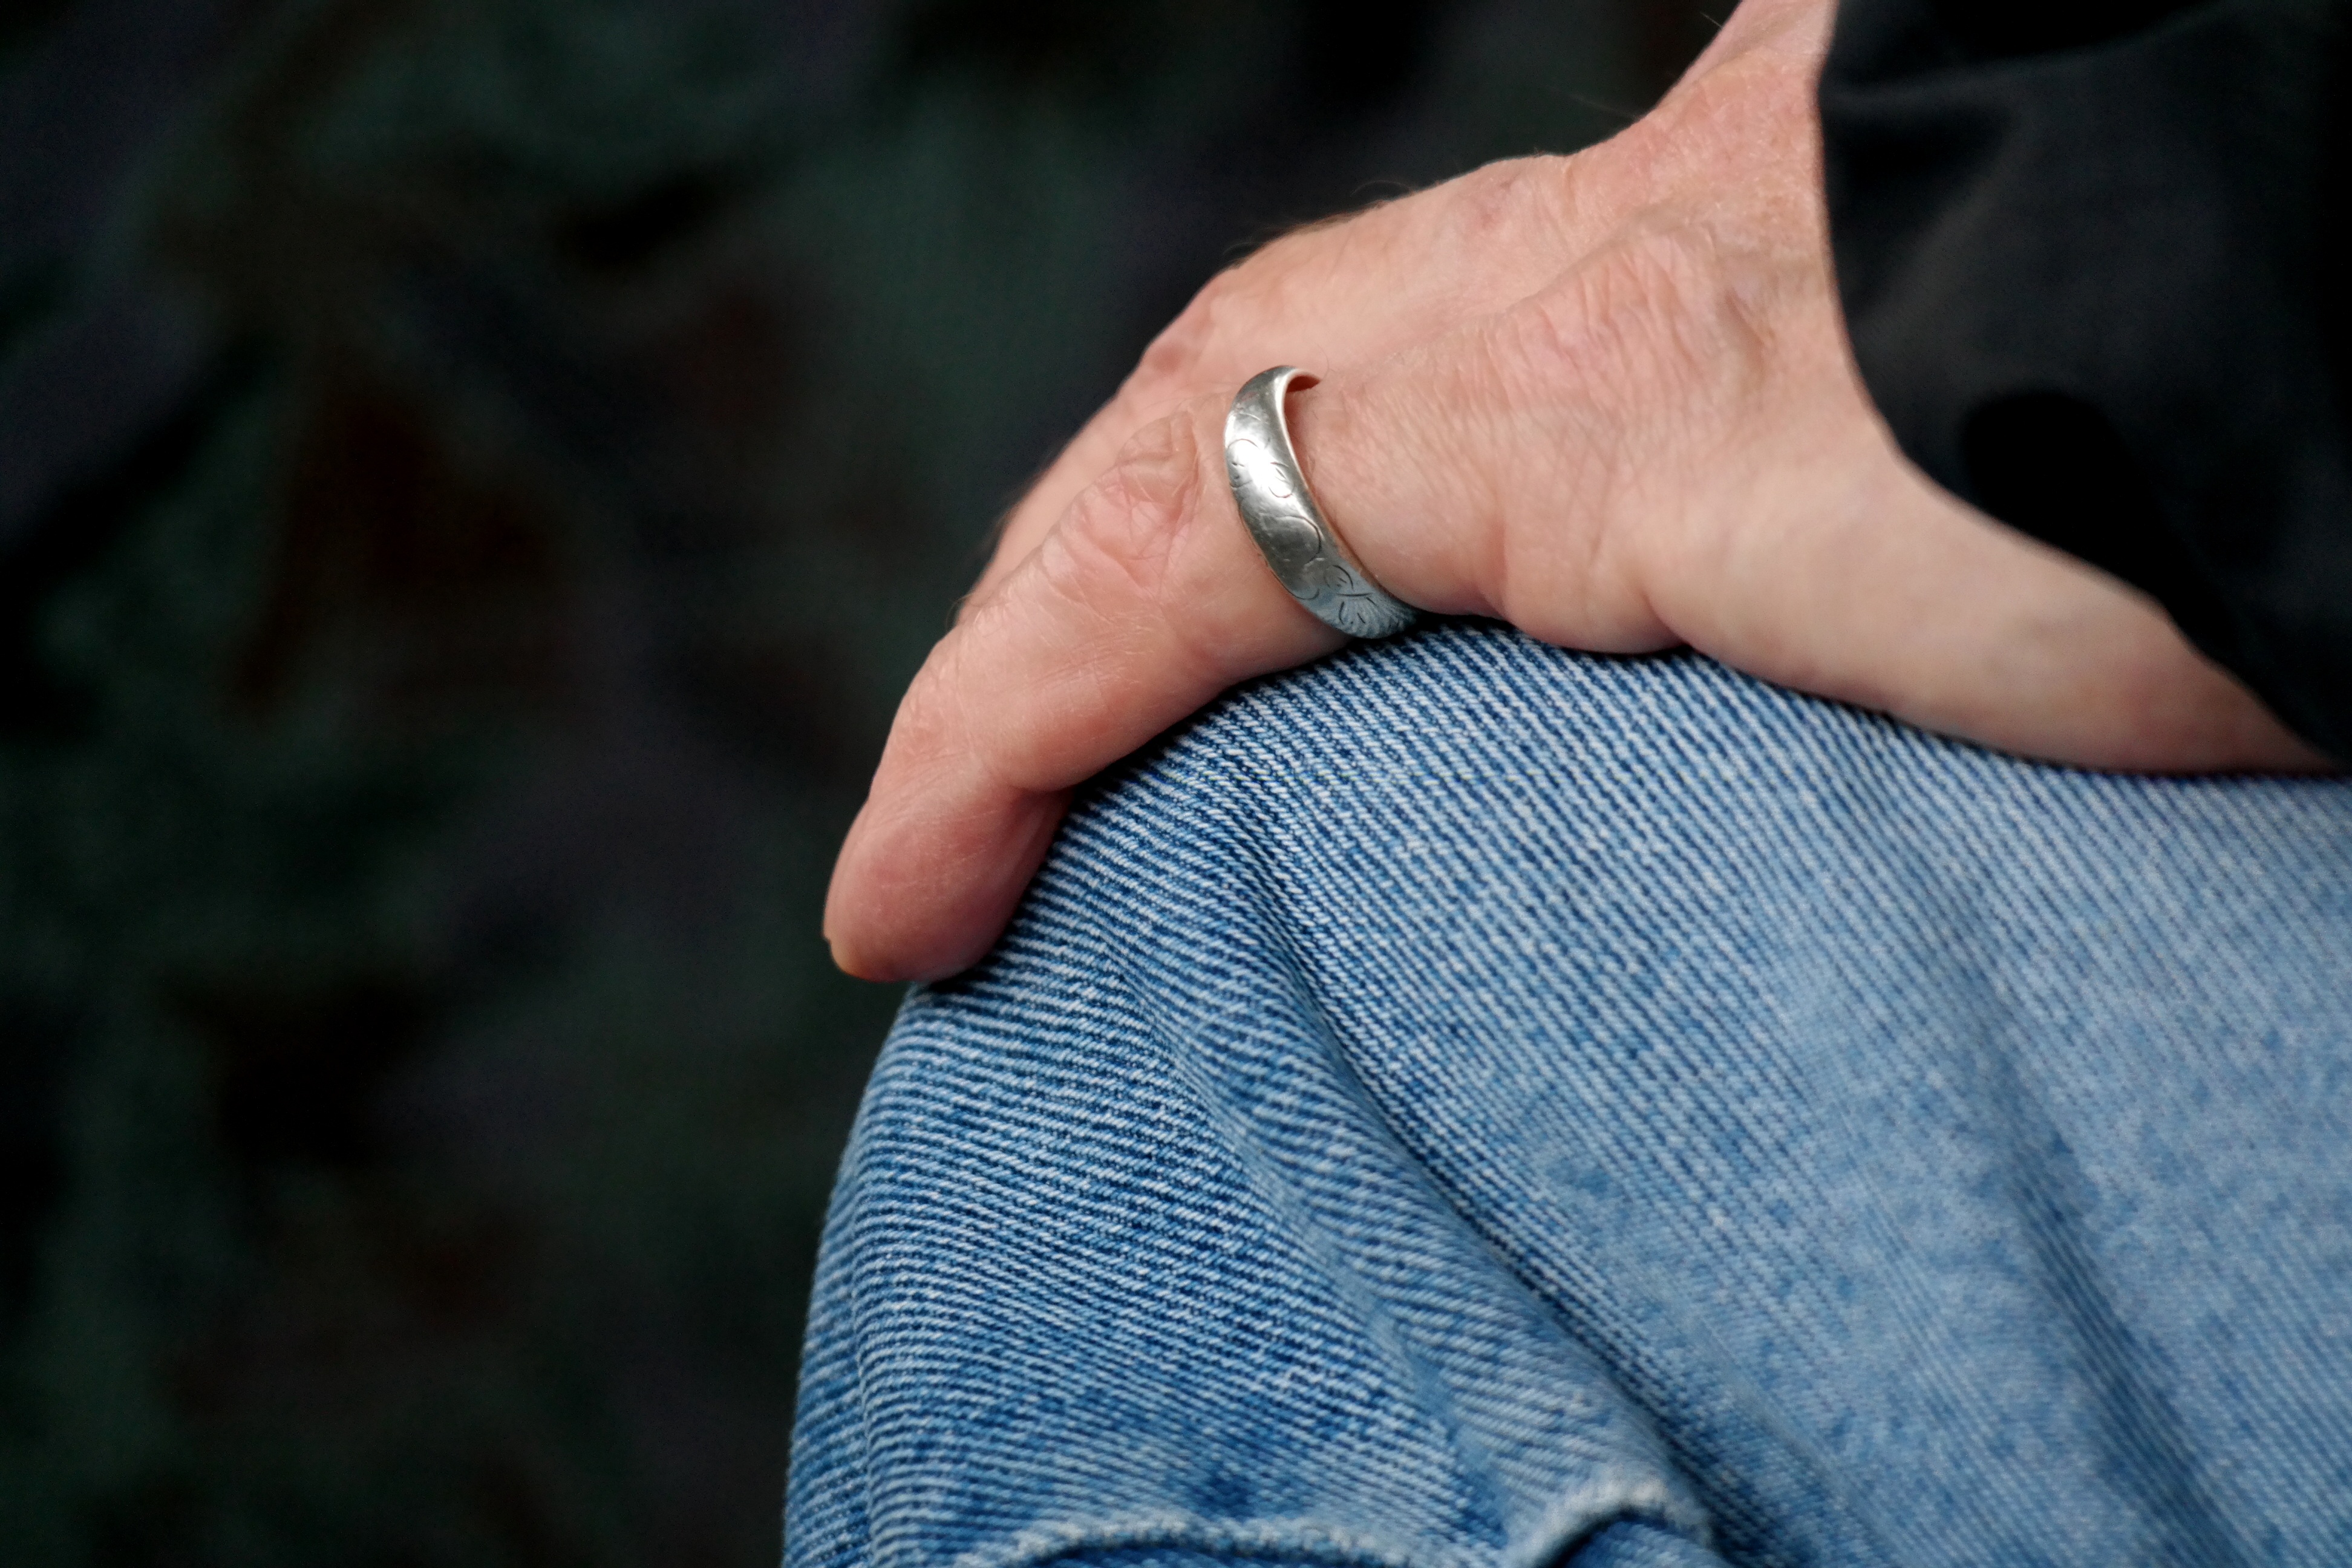
hand, man, photography, ring, alone, male, leg, finger, blue, arm, close up, human body, eye, skin, interaction, widow, sense